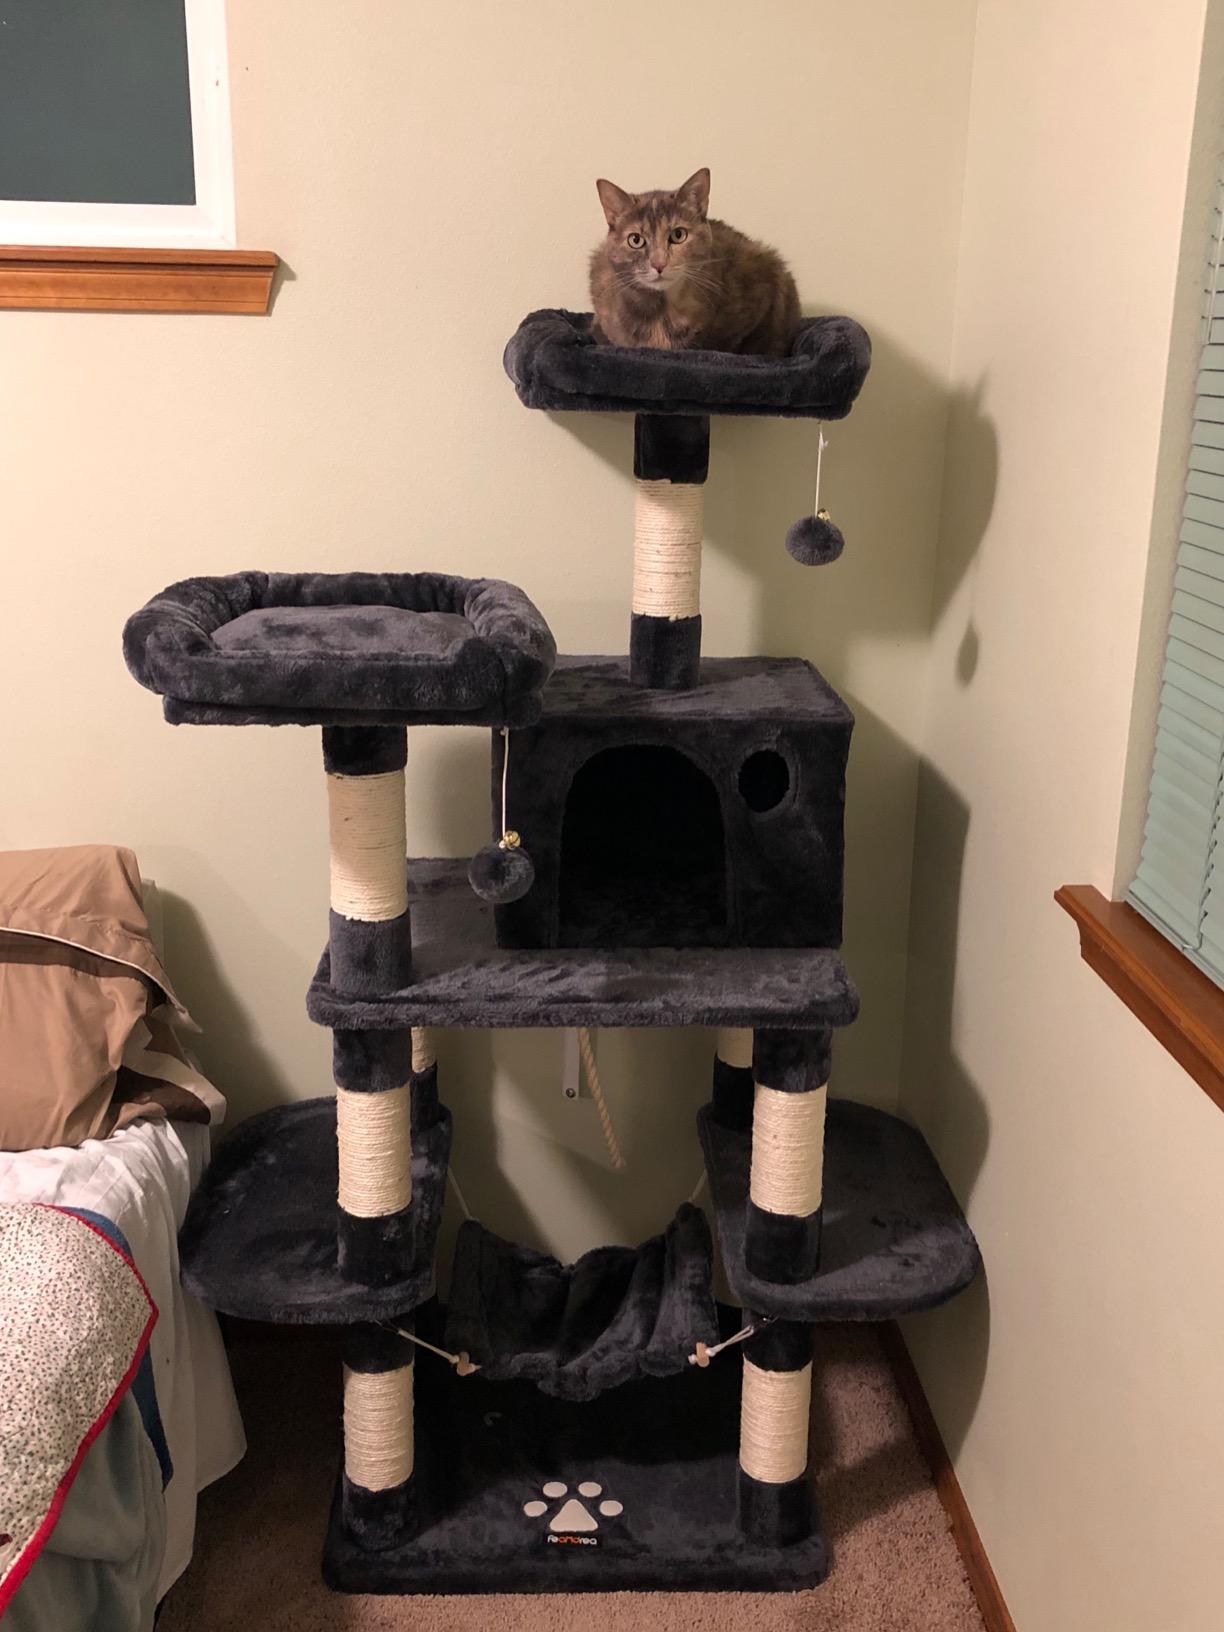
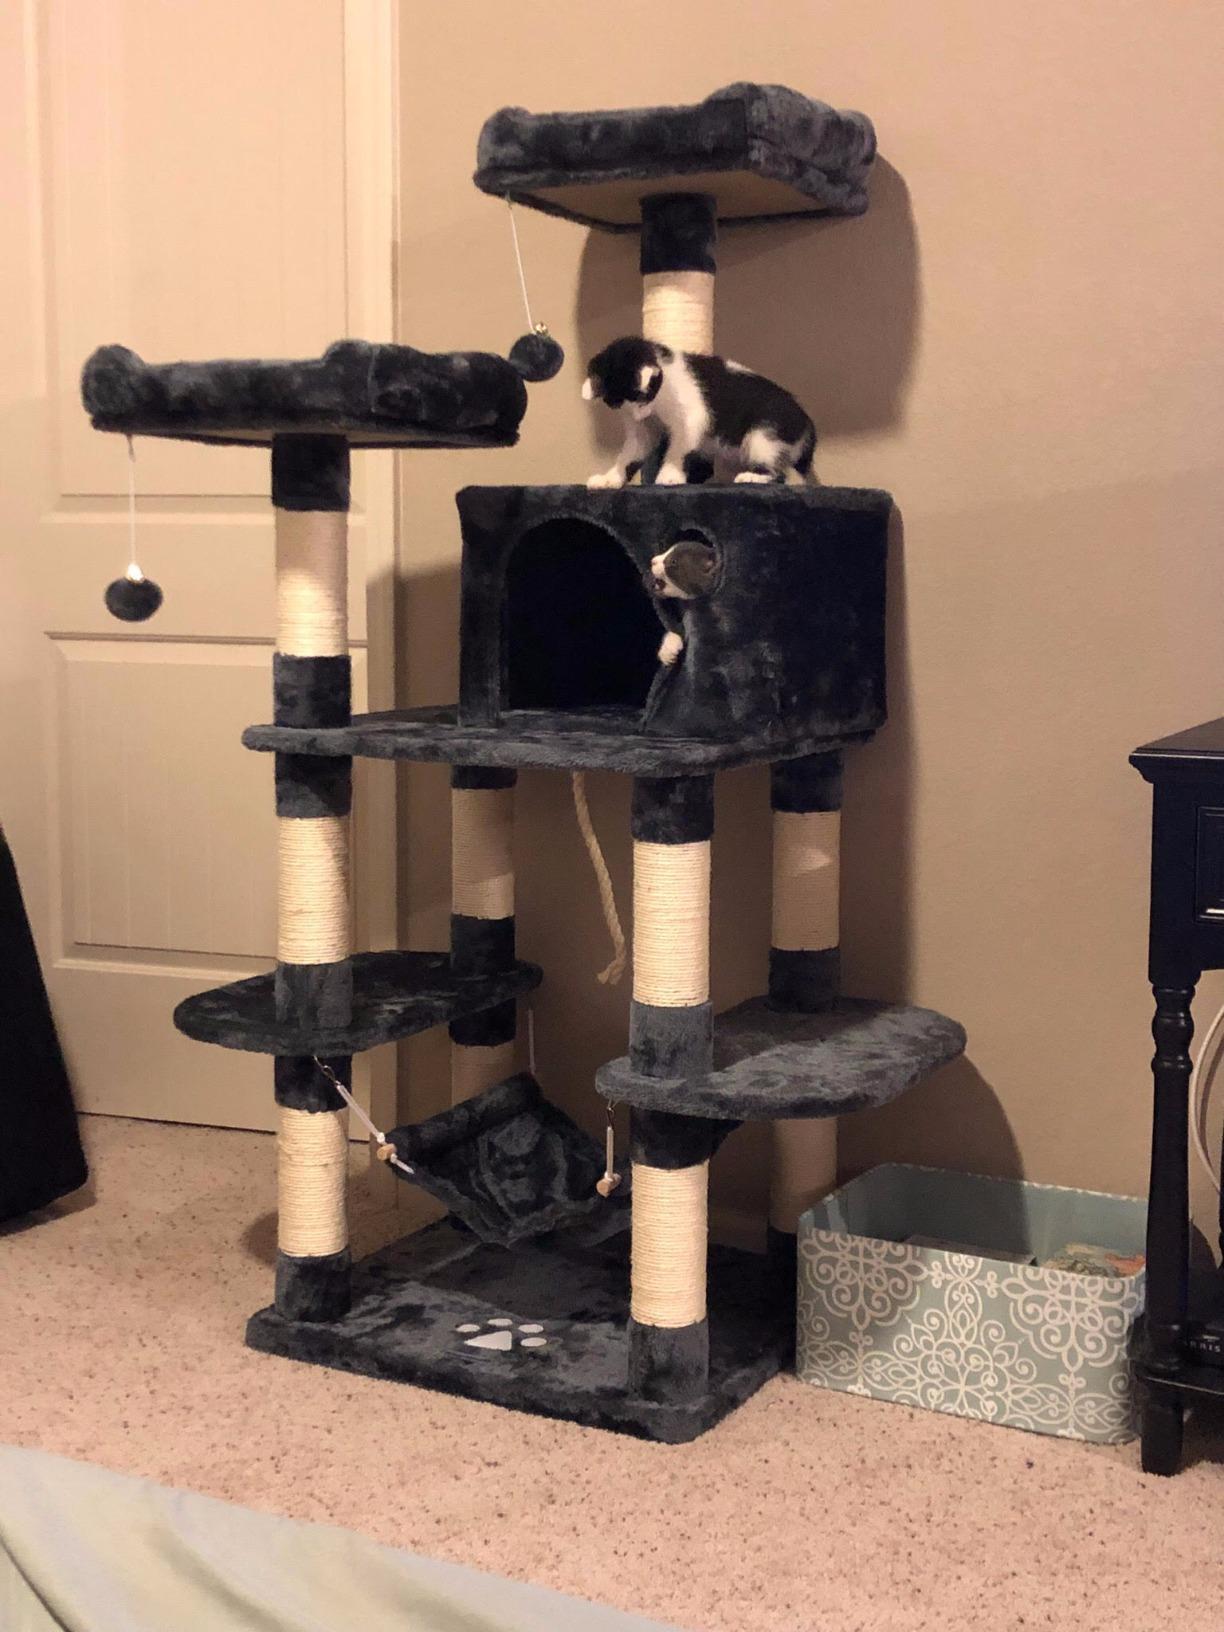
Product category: items_cat tree
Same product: yes